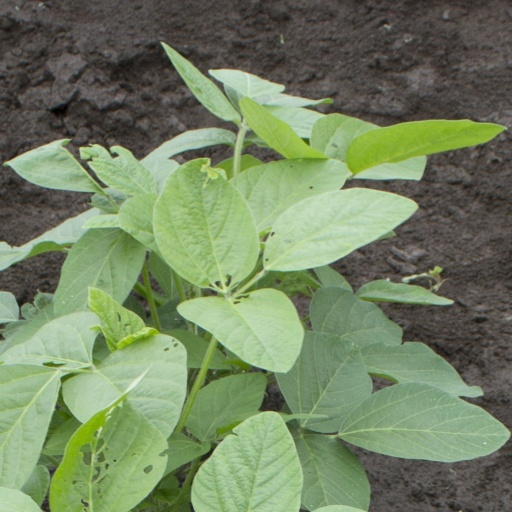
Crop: soybean